Taqiyah (cap)

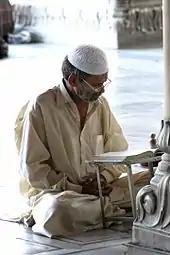
A man wearing a crochet taqiyah and dressed in a kurta

The Taqiyah (ALA-LC: "ṭāqīyah"), also known as tagiyah or araqchin, is a short, rounded worn by Muslim men. In the United States and the United Kingdom, it is also referred to as a "kufi", although the Kufi typically has more of an African connotation while the taqiyah has a more universal connotation. Aside from being an adornment, the taqiyah has deeply ingrained significance in Islamic culture, reflecting the wearer's faith, devotion, and sometimes regional identity. While the taqiyah is deeply rooted in Muslim traditions, its use varies based on cultural context rather than strict religious guidelines.